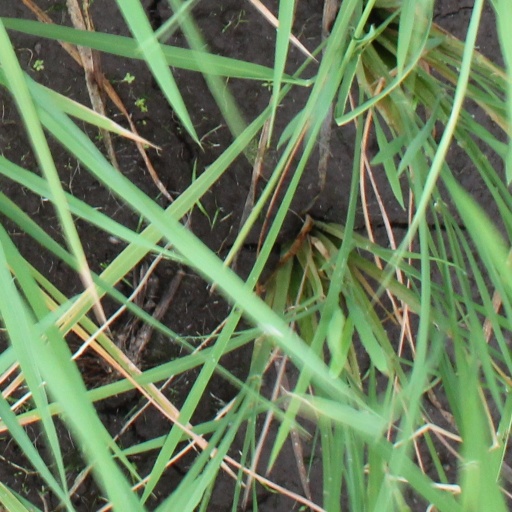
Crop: rice